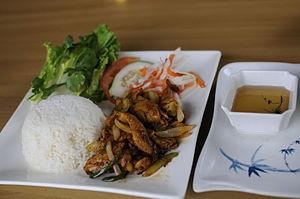
Poulet à la citronnelle au restaurant Quan Nem Ninh Hoa, Sacramento
Le poulet à la citronnelle, est, dans la cuisine vietnamienne, du poulet grillé à la citronnelle. Les ingrédients courants sont l'ail, l'oignon, le miel, le sucre et le poivre. Le bœuf grillé ainsi que d'autres viandes sont également des variantes populaires.